Agrosaurus

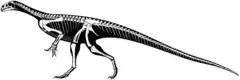
Reconstructed skeleton of "Thecodontosaurus", with which "Agrosaurus" may be synonymous

Members of an expedition from the British sloop-of-war HMS "Fly" supposedly collected two tibiae, a fibula and two foot claws as well as some other fragments in 1844 while erecting a beacon on the coast of Cape York, Queensland in Australia. The context of the discovery is uncertain, as it is not mentioned in books by expedition naturalist John MacGallivray, nor in a 1847 book on the voyage by geologist Joseph Beete-Jukes.